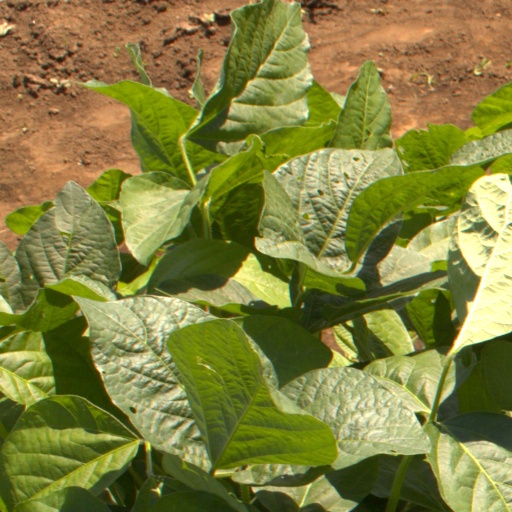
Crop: soybean